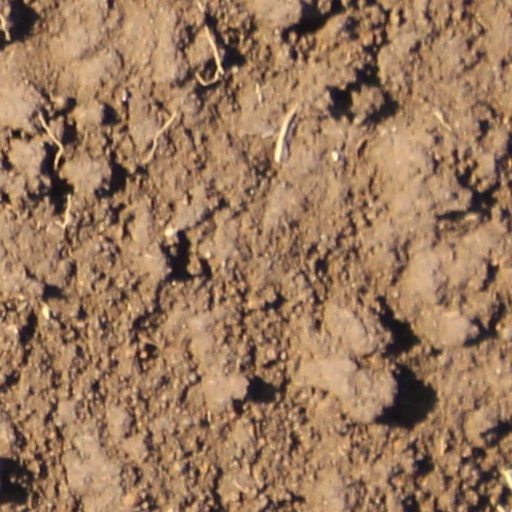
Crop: wheat